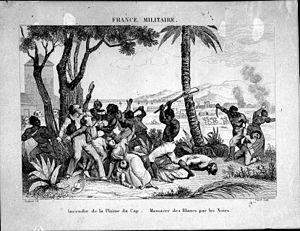
Incendie de la Plaine du Cap. - Massacre des Blancs par les Noirs.
4 août : paix blanche de Sistova entre l’empire ottoman et l’Autriche, qui restitue ses conquêtes.
Cette page concerne l'année 1791 du calendrier grégorien.
La colonie française de Saint-Domingue, située sur la partie occidentale de l'île d'Hispaniola, a été officiellement une possession française du 20 septembre 1697 au 1ᵉʳ janvier 1804, date de son indépendance sous le nom d’Haïti avec pour premier chef de État un collaborateur de Toussaint Louverture, Jean-Jacques Dessalines.
Les massacres de 1804 en Haïti sont l'assassinat de la quasi-totalité des citoyens français blancs restés en Haïti à l'indépendance. Ce bain de sang, ordonné par Jean-Jacques Dessalines, a été perpétré sur toute l'étendue du territoire haïtien entre février et fin avril 1804. Il s'est traduit par 3 000 à 5 000 morts.